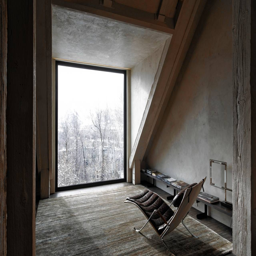
the master bedroom 's large window allows for a view of a valley and ski slopes .